Scottish Gaelic literature

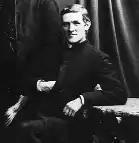
Fr. Allan MacDonald of Eriskay.

The Gaelic verse of Fr. Allan MacDonald (1859–1905), a Roman Catholic priest who was stationed at Oban, South Uist, and Eriskay, is mainly Christian poetry. He composed hymns and verse in honour of the Blessed Virgin, the Christ Child, and the Eucharist. However, several secular poems and songs were also composed by him. In some of these, Fr. MacDonald praises the beauty of Eriskay and its people, as in his iconic song poem "Eilein na h-Òige" ("Island of the Young").